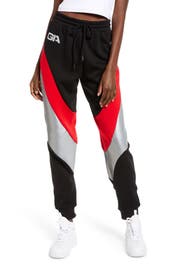
red and reflective panel dial up the sporty meet street attitude of slouchy logo stamped track pants knit with a touch of stretch